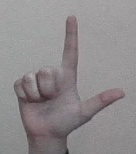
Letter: laam